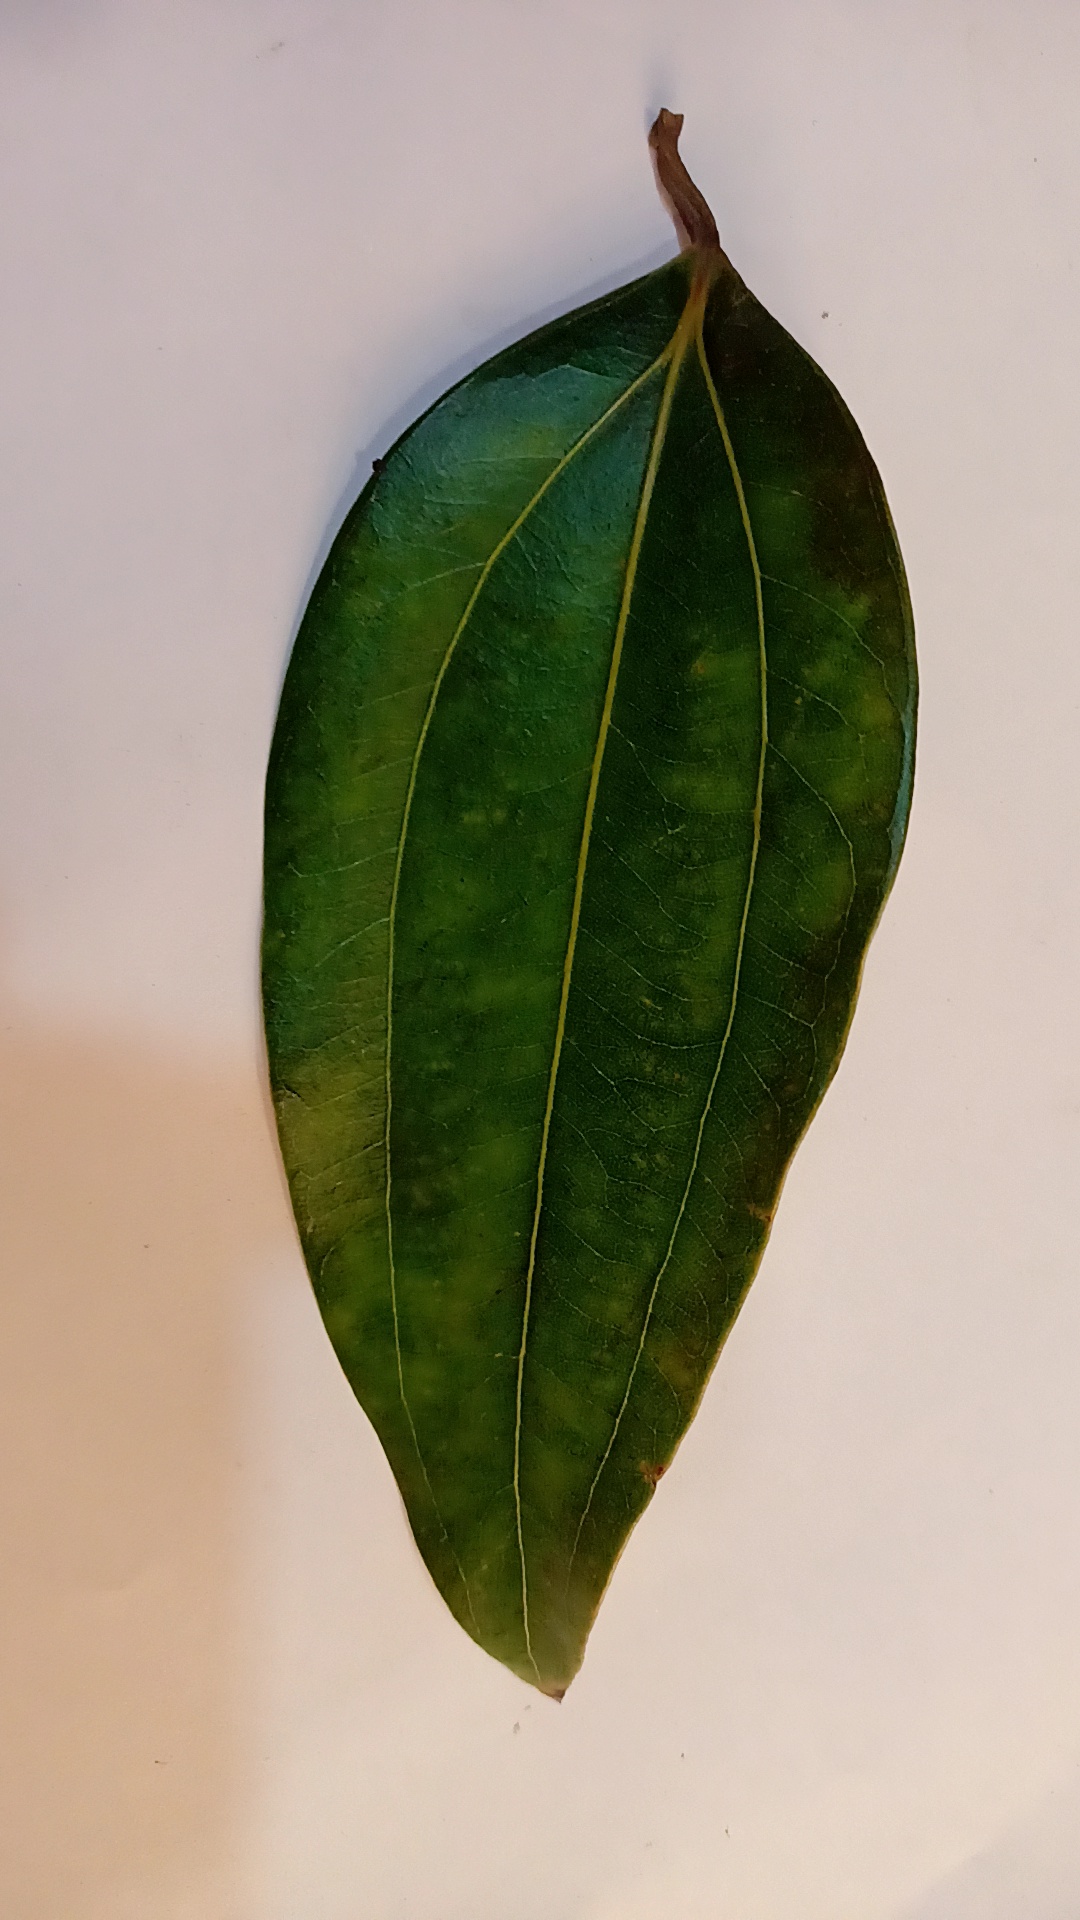
Label: Healthy